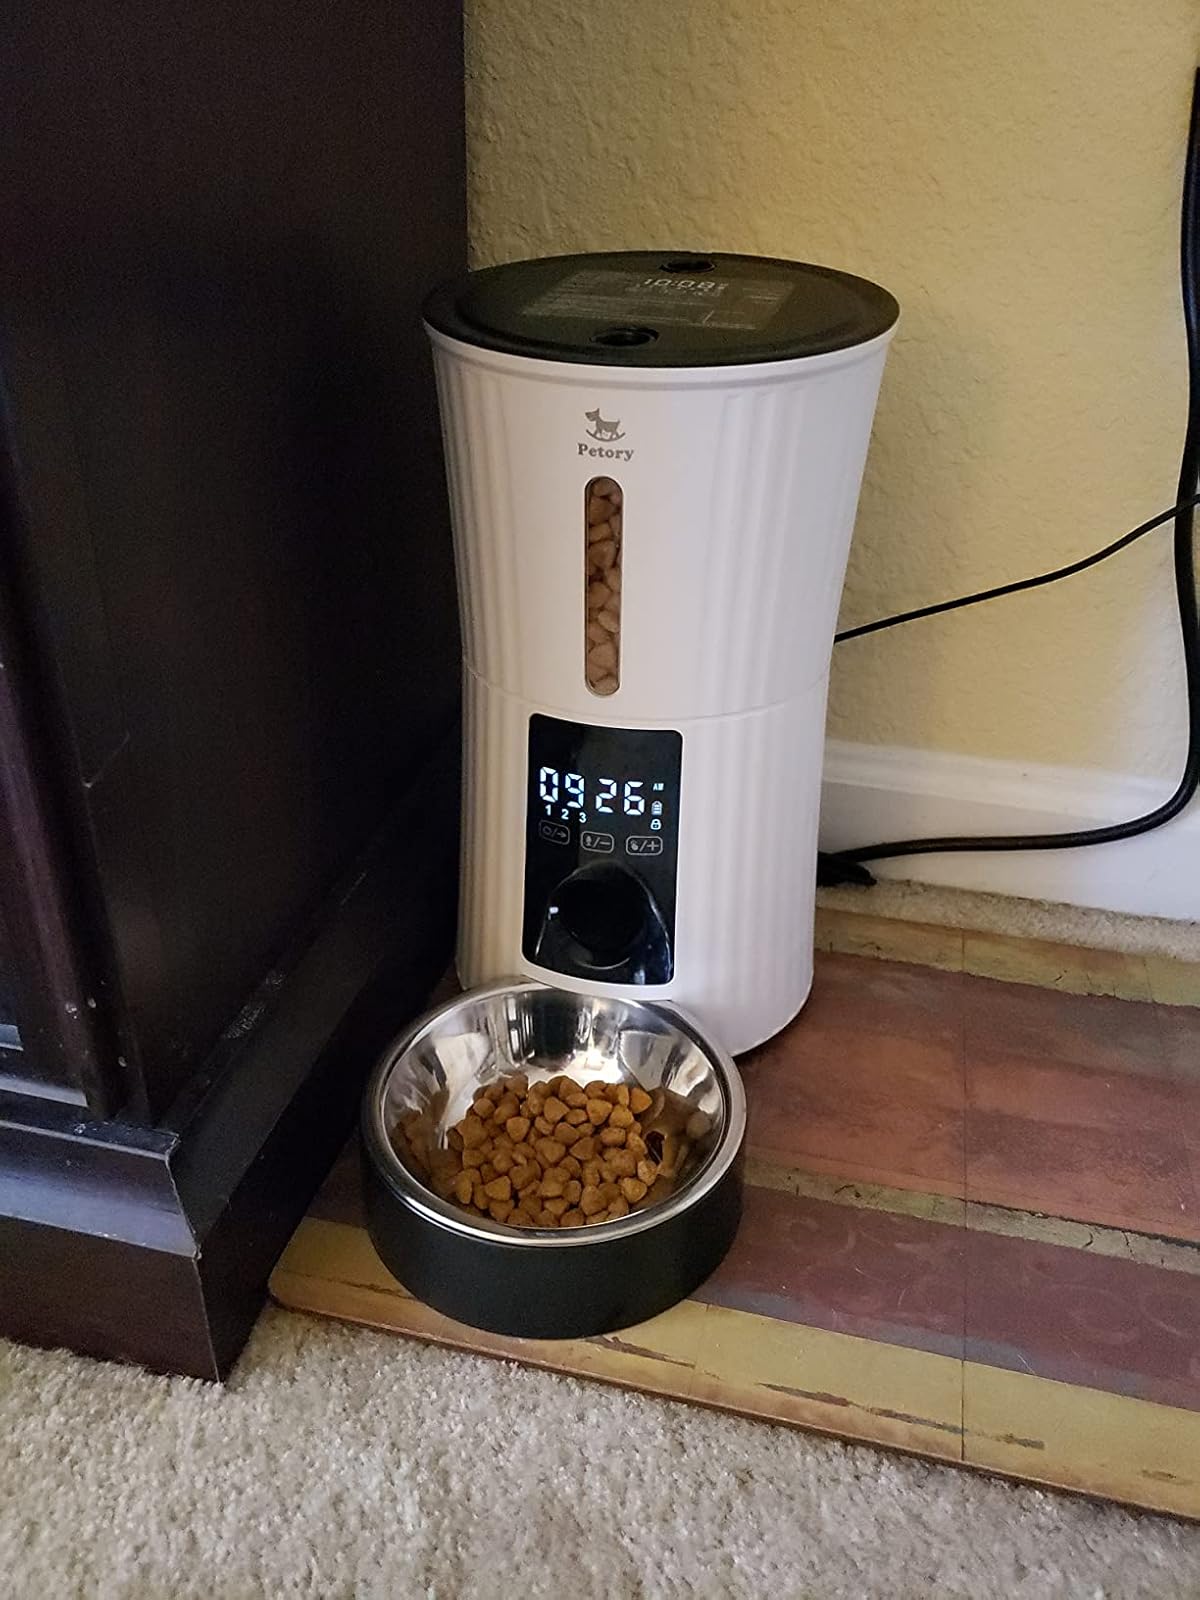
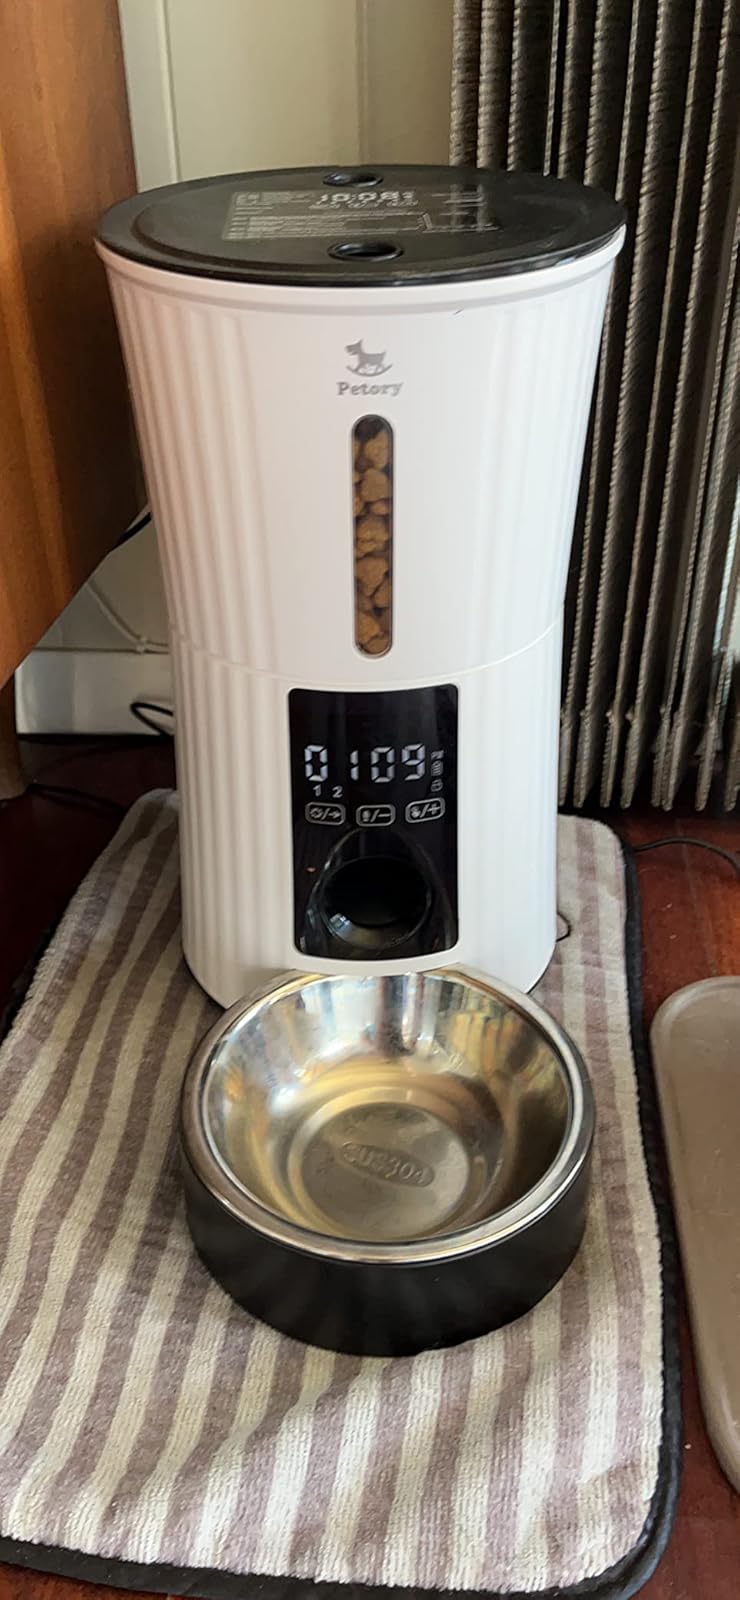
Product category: items_feeder
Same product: yes